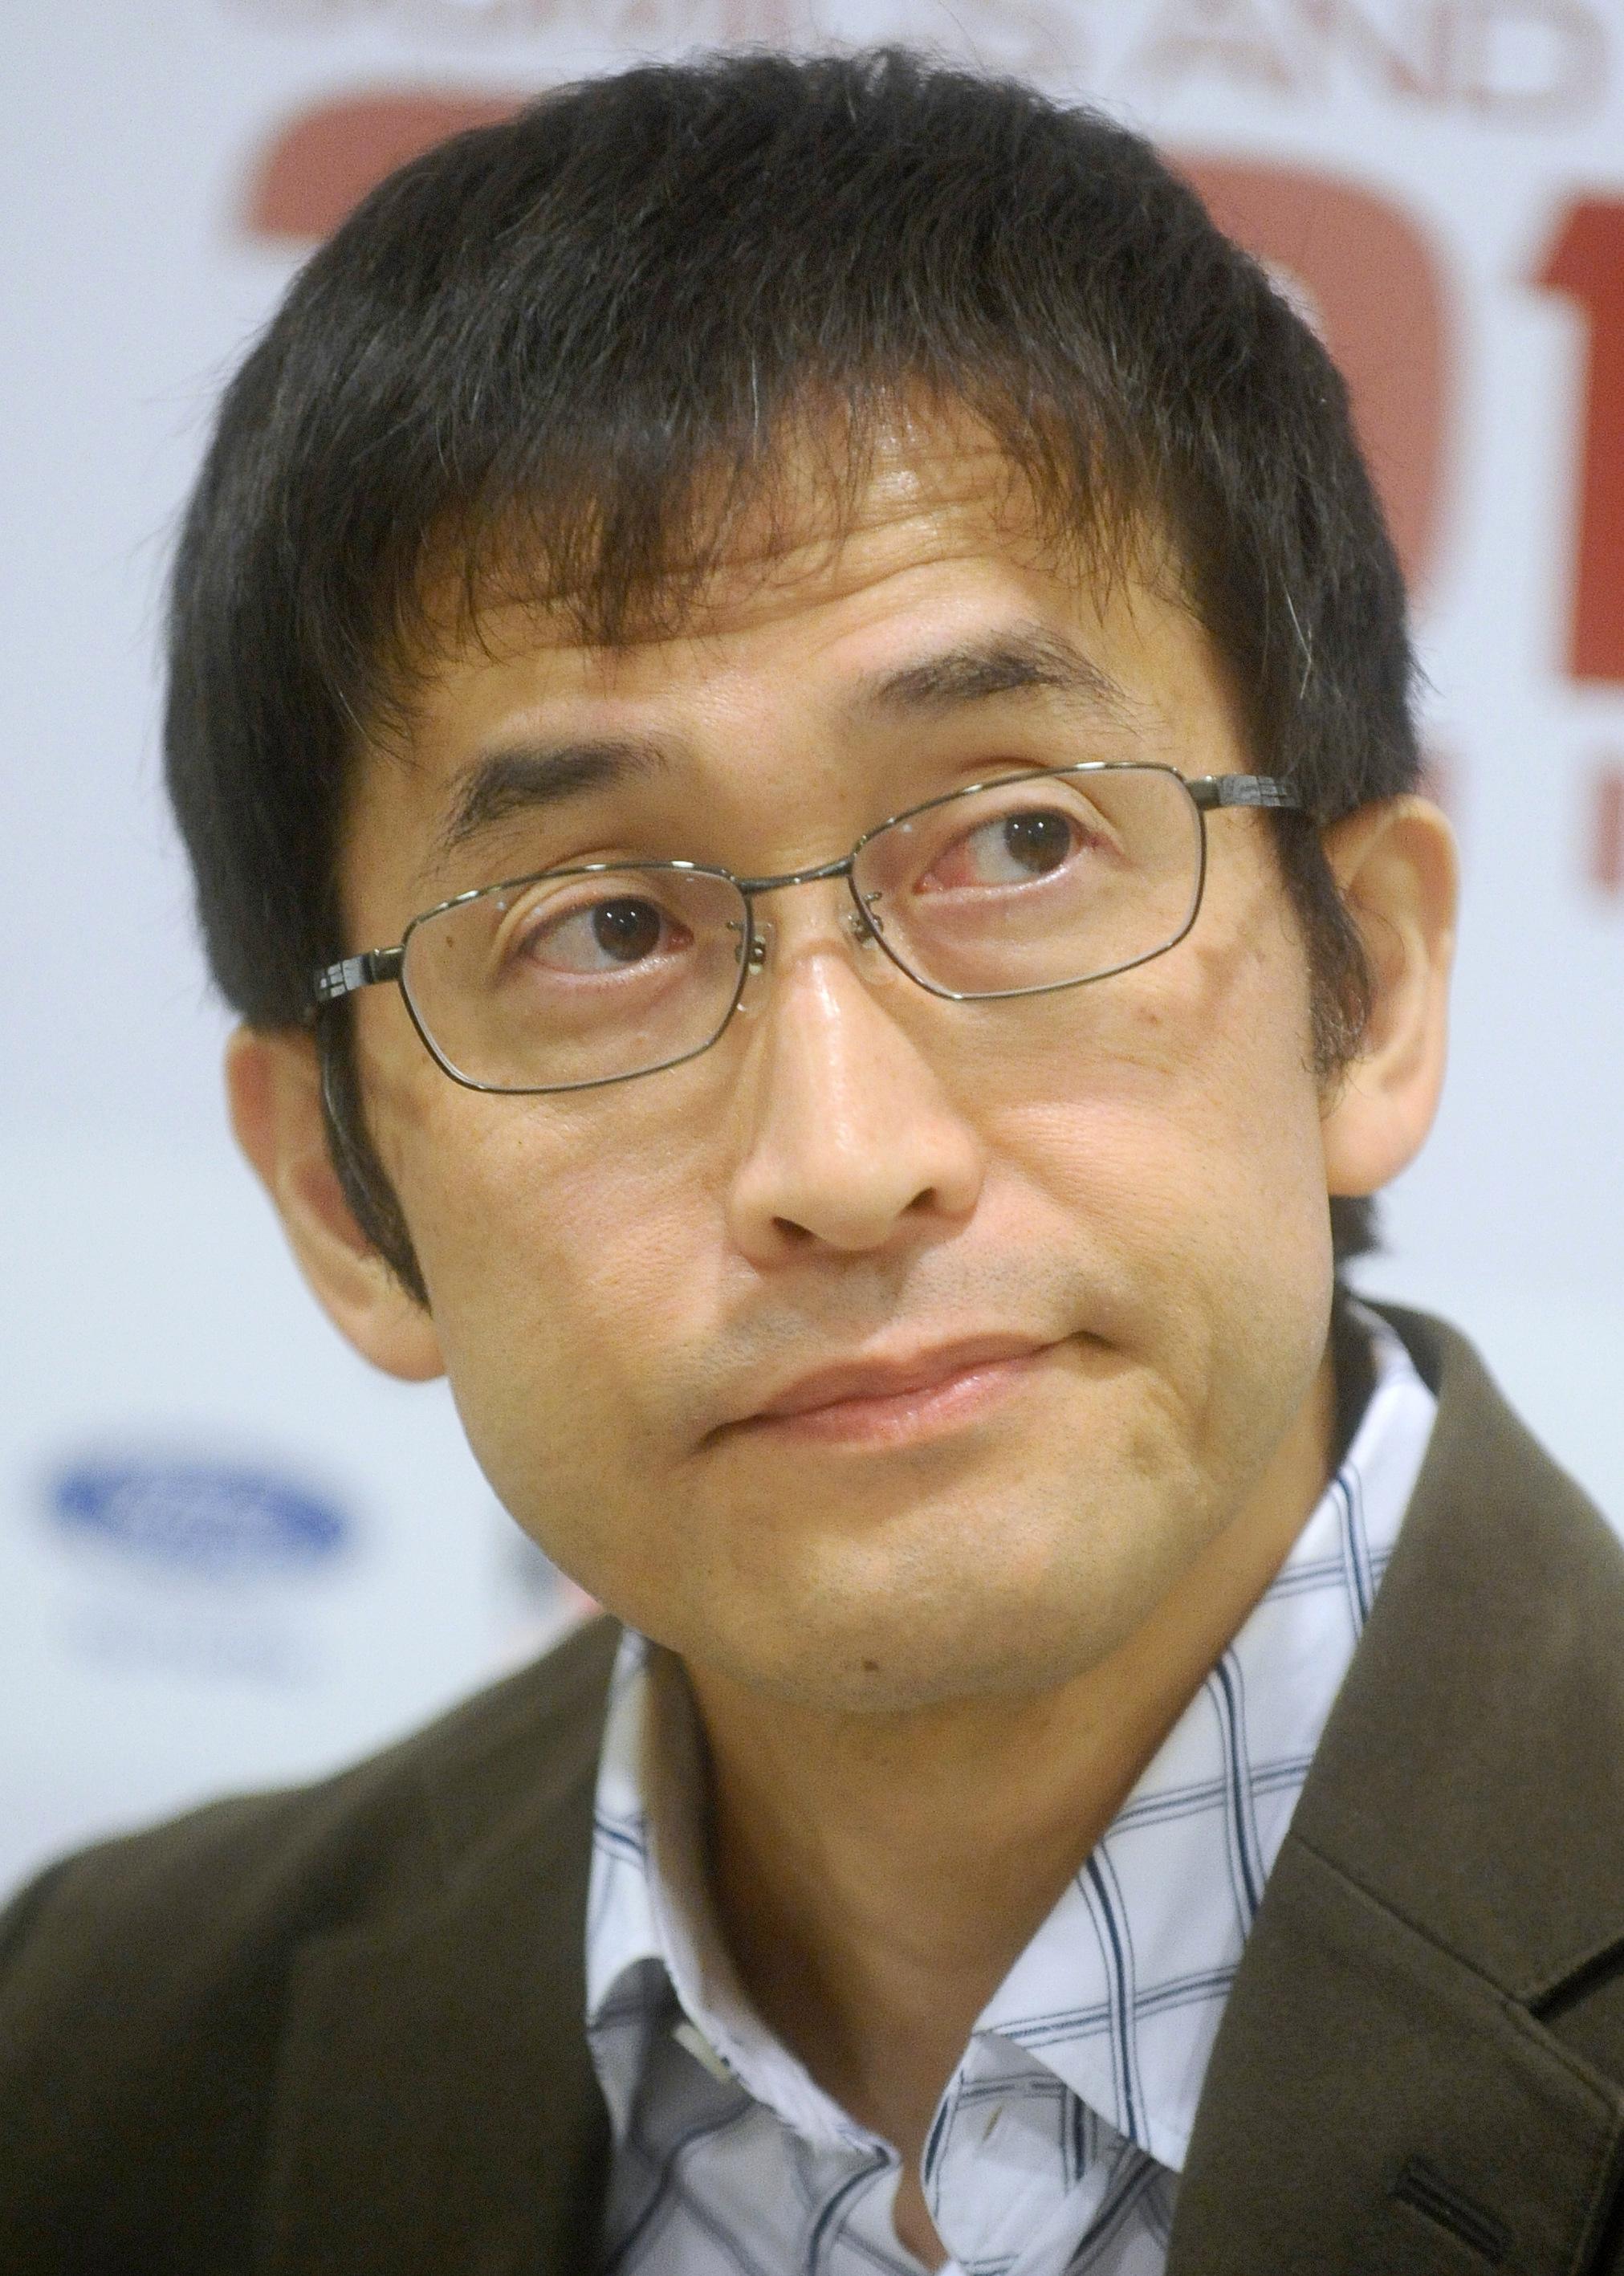
จุนจิ อิโต

| name = จุนจิ อิโต
| image = Junji Ito - Lucca Comics & Games 2018 02.jpg
| caption = อิโตในงานการประชุม Lucca Comics & Games ปี 2018
| native_name = 伊藤 潤二
| native_name_lang = ja
| birth_place = นากัตสึงาวะ, จังหวัดกิฟุ|กิฟุ, ประเทศญี่ปุ่น
| nationality = ญี่ปุ่น
| occupation = นักเขียน, นักวาดมังงะ
| notable works = "โทมิเอะ'ก้นหอยมรณะ'ปลามรณะ"
| children = 2
จุนจิ อิโต (, โรมาจิ: Itō Junji, เกิด 31 กรกฎาคม พ.ศ. 2506) เป็นนักเขียนมังงะสยองขวัญชาวญี่ปุ่น ผลงานที่โด่งดังของเขา เช่น โทมิเอะ เรื่องราวของเด็กสาวผู้เป็นอมตะและมีรูปร่างหน้าตางดงามจนได้นำพาเหล่าผู้คนคลั่งไคล้เธอจนไปสู่ความบ้าคลั่งและหายนะ, ก้นหอยมรณะ มังงะสามเล่มจบ กล่าวถึงเรื่องราวของเมืองที่หลงไหลในก้นหอย และ ปลามรณะ มังงะสองเล่มจบ เกี่ยวกับเรื่องราวของปลาที่ถูกควบคุมโดยแบคทีเรียสายพันธุ์หนึ่งเรียกว่า "กลิ่นสาบมรณะ" เป็นต้น นอกเหนือจากนั้นยังมี "คลังสยองขวัญลงหลุม" ชุดเรื่องสั้นของเขา และ บันทึกน้องเหมียวของอิโต จุนจิ|บันทึกน้องเหมียวของอิโต้จุนจิ เรื่องราวล้อเลียนตัวเขาเองและภรรยาที่อาศัยอยู่ในบ้านกับแมวอีกสองตัว งานของอิโตได้ทำให้เกิดกลุ่มแฟนคลับขึ้นมา โดยมีคนบางกลุ่มเห็นว่า เขาเป็นบุคคลสำคัญในประติมานวิทยาสยองขวัญยุคหลัง
==ชีวิตและหน้าที่การงาน==
จุนจิ อิโต้ เกิดเมื่อวันที่ 31 กรกฎาคม พ.ศ. 2506 ที่เมืองซากาชิตะ ปัจจุบันเป็นส่วนหนึ่งของเมืองนากัตสึงาวะ จังหวัดกิฟุ เขาเริ่มเข้าสู่โลกแห่งความสยองขวัญตั้งแต่ยังเด็ก มังงะเรื่องแรกที่เขาอ่านคือ "มิอิระเซ็นเซ" โดยอุเมซุ คาซึโอะ จากการที่พี่สาวสองคนของเขาได้อ่านมังงะของอุเมซุและชินอิจิ โคกะในนิตยสาร และด้วยเหตุนี้ทำให้เขาได้เริ่มอ่านตามด้วย เขาเติบโตขึ้นมาในแถบชนบท ณ เมืองเล็ก ๆ ข้าง ๆ นากาโนะ ในบ้านที่เขาอาศัยอยู่ ห้องอาบน้ำจะตั้งอยู่ที่ปลายอุโมงค์ใต้ดินของบ้าน ซึ่งมีจิ้งโกร่งถ้ำอาศัยอยู่จำนวนหนึ่ง และมันจะกลายเป็นหนึ่งในแรงบัลดาลใจในผลงานของเขาในเวลาต่อมา
เขาเริ่มวาดมังงะตั้งแต่อายุได้ 4 ขวบ โดยได้รับแรงบัลดาลใจมาจากผลงานในนิตยสาร เขายังคงวาดมาเรื่อย ๆ โดยถือว่าเป็นงานอริเรก จนกระทั่งเขาได้ทำงานเป็นช่างทันตกรรมในปี 2527 ทำให้เขามีความลำบากในการหาความสมดุลระหว่างงานทั้งสอง
ในปี พ.ศ. 2530 เขาส่งผลงานเรื่องสั้นของเขาไปที่ "ฮัลโลวีนรายเดือน" และได้รับรางวัลชมเชยในรางวัลคาซึโอะ อุเมซุ (โดยมีอุเมซุเป็นหนึ่งในคณะกรรมการ) ผลงานนี้ได้ถูกเผยแพร่มานานกว่า 13 ปี และต่อมาถูกนำมาประติดประต่อกันเป็นเรื่องราวที่มีชื่อว่า "โทมิเอะ"Naoki Urasawa|Urasawa Naoki no Manben: Itō Junji (S4E2, 2017), NHK Educational TV
อิโต้ ได้วาดปกอัลบั้ม "โฮมุระ อุตะ" ปี 2002 ให้แก่มุก (วงดนตรีญี่ปุ่น)|วงมุก ในปี 2020 เขาได้เข้ามาร่วมงานกันอีกครั้งในการทำปกซิงเกิล "โชฟุ 2020" อิโตยังได้ร่วมมือกับ ทาคาชิ นางาซากิ และอดีตนักการทูต มาซารุ ซาโต ในการสร้าง ยูโกกุ โนะ รัสปูติน (2010–2012) มีพื้นฐานจากประสบการณ์ส่วนตัวของซาโตในรัสเซีย และส่งให้นิตยสาร "บิ๊กคอมมิค"
กิเยร์โม เดล โตโร ผู้กำกับภาพยนตร์ ได้กล่าวถึงในบัญชีทวิตเตอร์ทางการของเขาว่า อิโต เดิมทีเป็นผู้ร่วมงานในการสร้างวิดีโอเกม "ไซเลนต์ฮิลล์" โดยมีทั้ง เดล โตโร และนักออกแบบเกม ฮิเดโอะ โคจิมะ เป็นผู้กำกับหลัก อย่างไรก็ตาม หลังจากการประกาศนี้ โคนามิ เจ้าของทรัพย์สินทางปัญญา ได้ยกเลิกโครงการนี้ไป แต่หลังจากนั้น ในผลงานต่อไปของโคจิมะอย่าง เดธสแตรนดิง ก็ยังคงปรากฎความคล้ายคลึงกับจุนจิ อิโตและเดล โตโรอยู่ดี
===รางวัล===
ผลงานของอิโต้ "ก้นหอยมรณะ" ได้รับการเสนอชื่อเข้าชิงรางวัลไอส์เนอร์ในปี 2546 และ 2552
ในปี 2562 อิโตได้รับรางวัลไอส์เนอร์เป็นครั้งแรกจากการดัดแปลงเป็นมังงะของภาพยนตร์เรื่อง แมรี่ เชลลีย์ แฟรงเกนสไตน์ โดยได้รับรางวัลในสาขา "การดัดแปลงจากสื่อประเภทอื่นได้ดีที่สุด"
ในปี 2563 อิโตได้รับรางวัลไอส์เนอร์อีกสองรางวัลจากผลงานของเขาเรื่อง "เรมิน่า ดาวมรณะ" กับ "วีนัสที่ตาบอด" ในสาขา "หนังสือการ์ตูนนานาชาติฉบับสหรัฐที่ดีที่สุด - เอเชีย" และ "นักเขียน/นักวาดยอดเยี่ยม"
ในปี 2565 อิโตได้รับรางวัลไอส์เนอร์อีกหนึ่งรางวัลจากผลงานของเขาเรื่อง "Lovesickness" ในสาขา "หนังสือการ์ตูนนานาชาติฉบับสหรัฐที่ดีที่สุด - เอเชีย"
===ชีวิตส่วนตัว===
ในปี 2549 อิโตได้แต่งงานกับอายาโกะ อิชิกุโระ (石黒亜矢子) นักวาดหนังสือภาพ ณ ปี 2556 พวกเขามีบุตรสองคน
==อ้างอิง==
หมวดหมู่:บุคคลที่เกิดในปี พ.ศ. 2506
หมวดหมู่:บุคคลที่ยังมีชีวิตอยู่